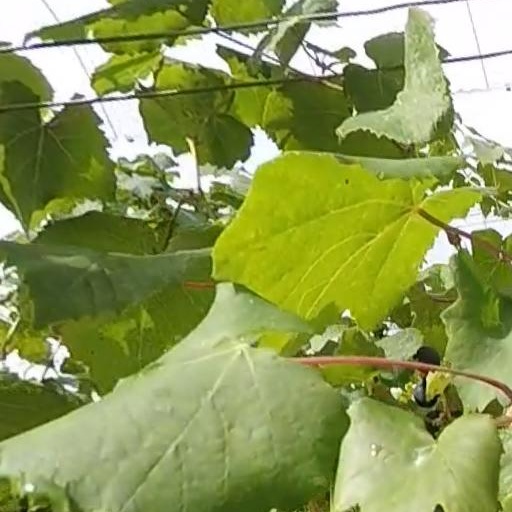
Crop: grape